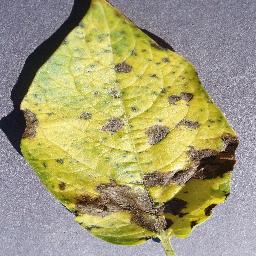
Label: Potato___Early_blight